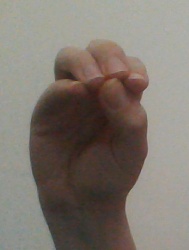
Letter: ha